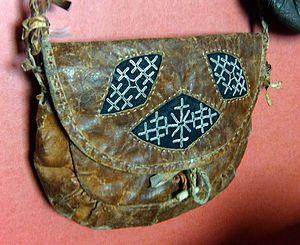
Le Duodji est une forme d'art décoratif des peuples Samis essentiellement pour les objets du quotidien.